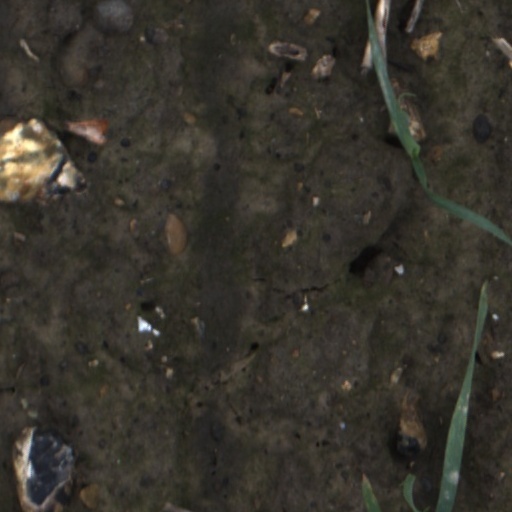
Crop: wheat